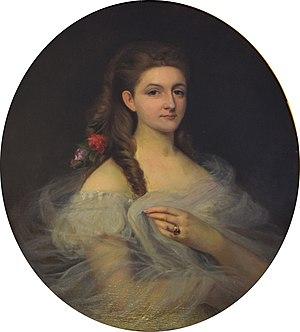
Mme Léon Chevreau, née Elisabeth Alisse (1835-1907), dame d'honneur de l'Impératrice
Théophile-Léon Chevreau est un haut fonctionnaire et homme politique français, né à Saint-Mandé le 21 octobre 1827 et mort à Paris le 16 mars 1910.